Miscoe Lake

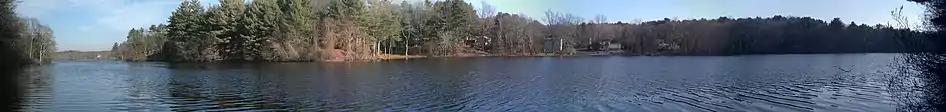

Miscoe Lake is a reservoir in Cumberland, Providence County, Rhode Island. It is about long and the northern tip of the lake lies in Wrentham, Norfolk County, Massachusetts. At normal levels it has a surface area of . It has also been known as Grants Mills Pond and Miso Meadow Pond.